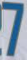
Number: 7